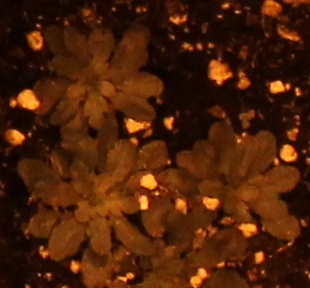
Label: Horseweed